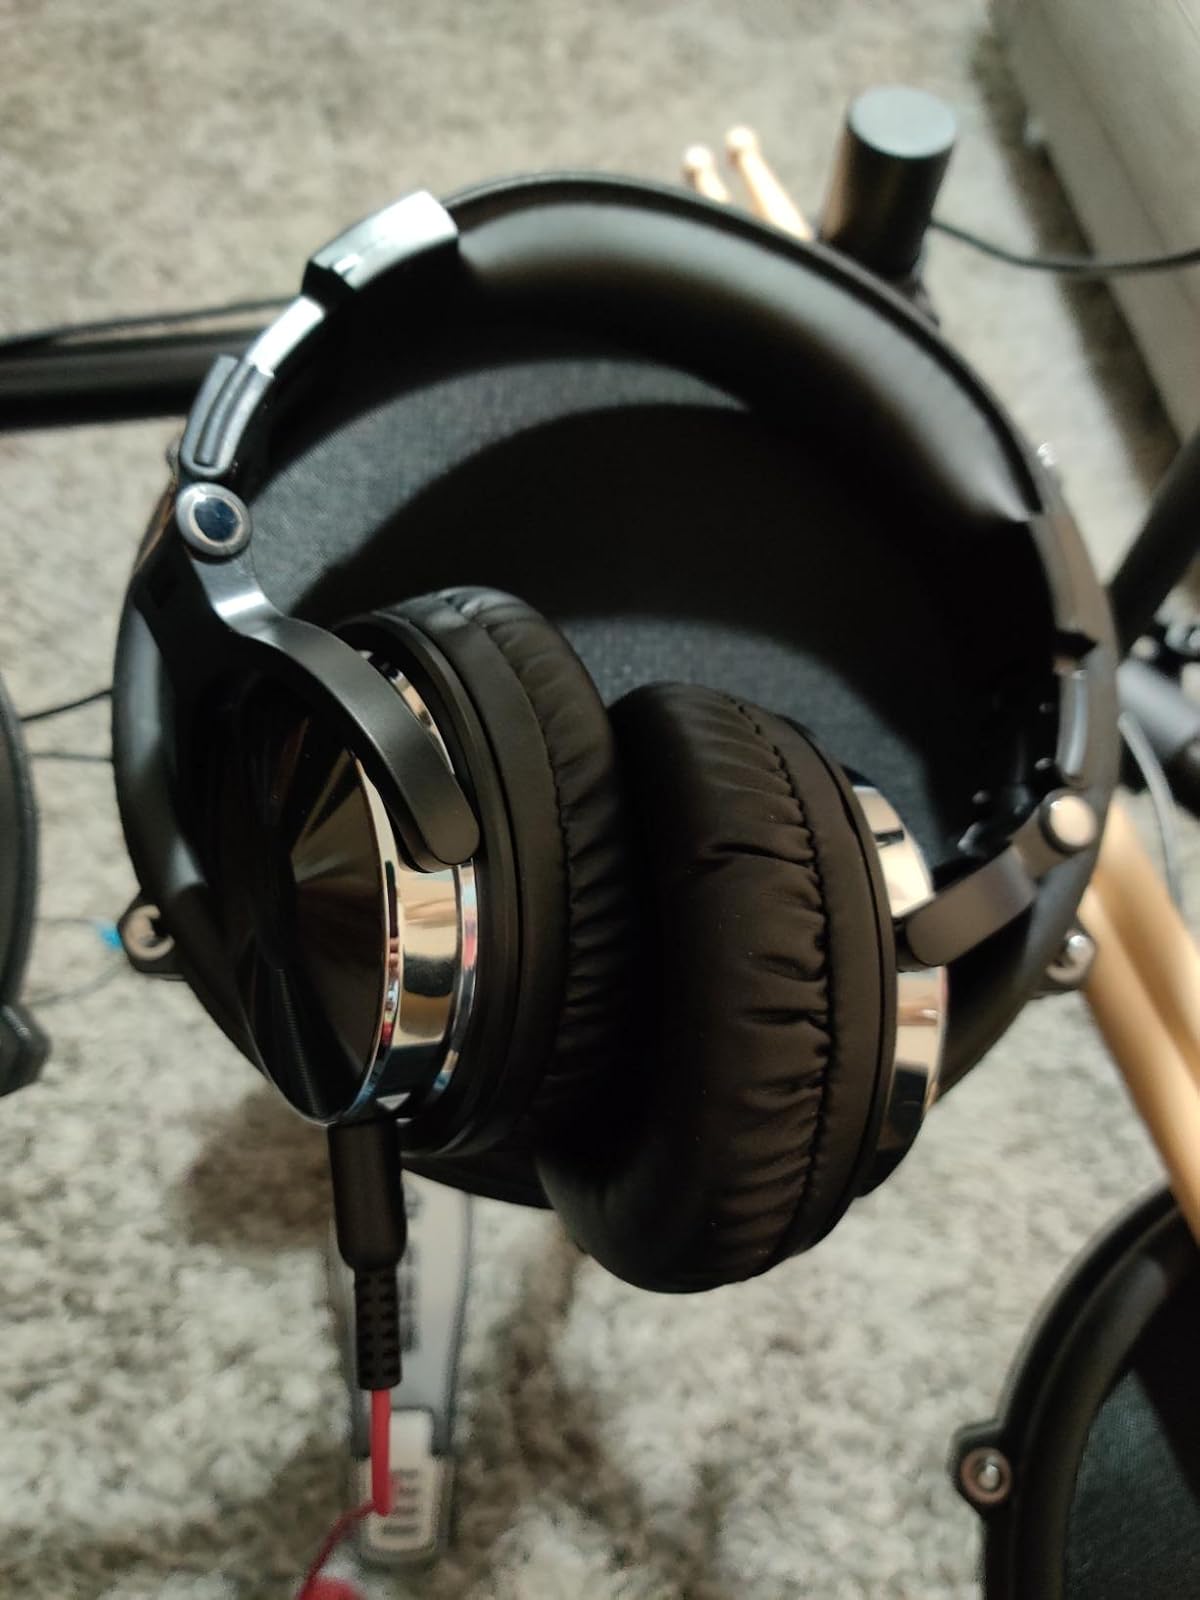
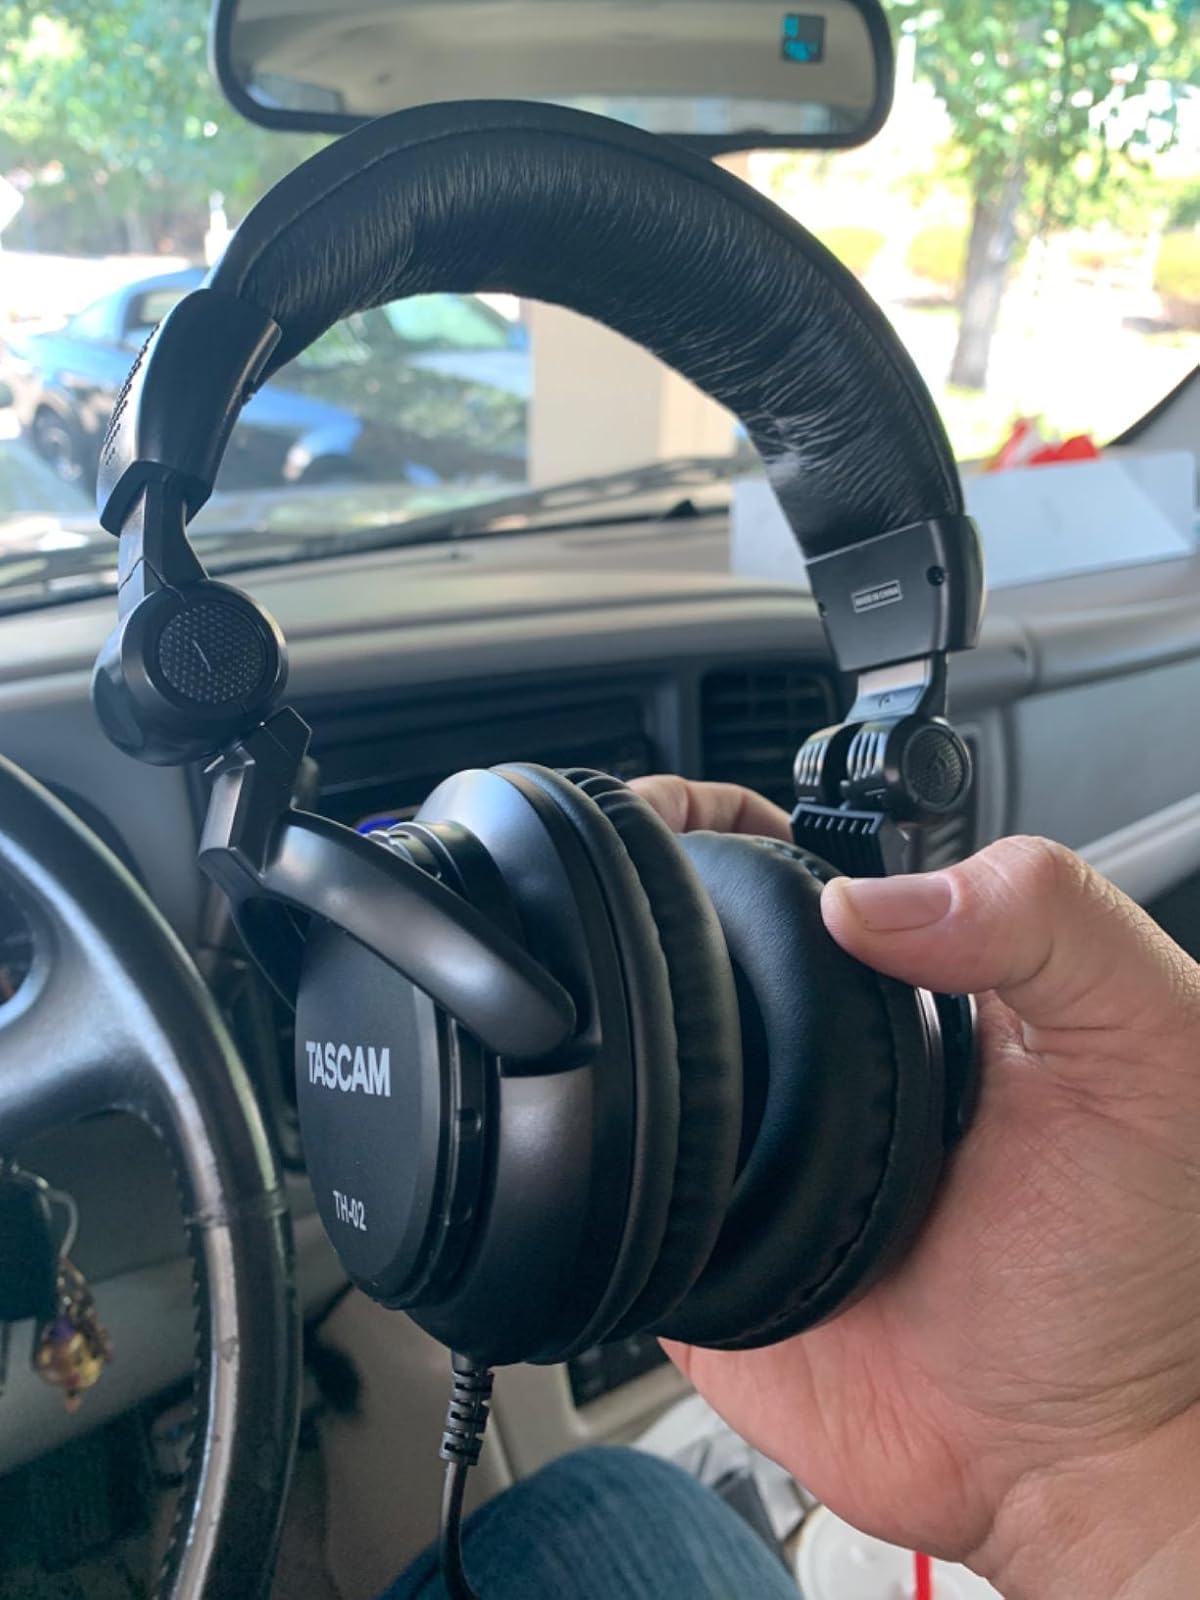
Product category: headphones
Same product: no